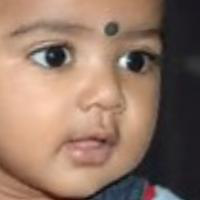
Age group: age 01-10